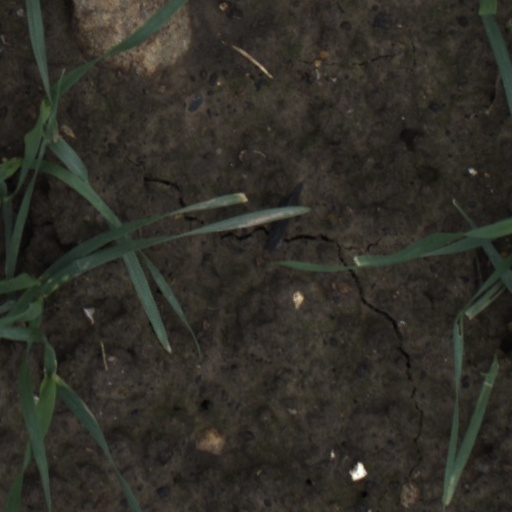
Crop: wheat